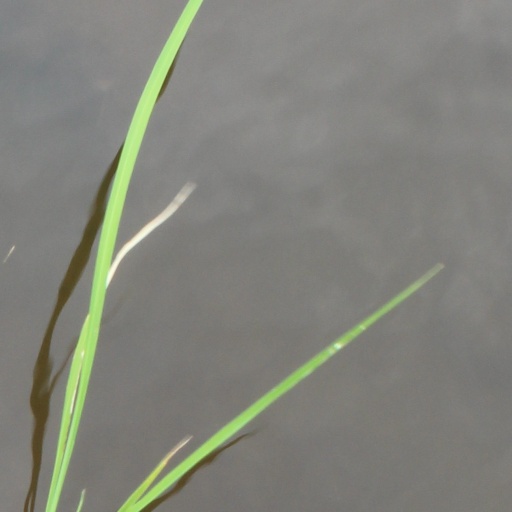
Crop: rice